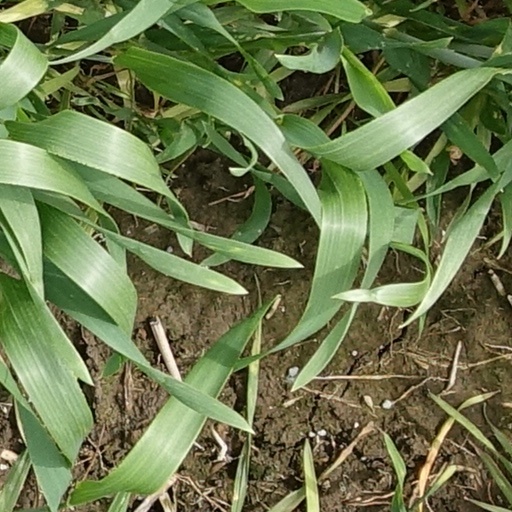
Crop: wheat